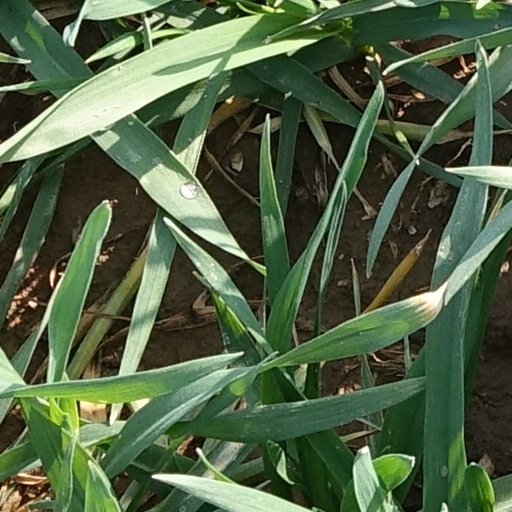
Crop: wheat